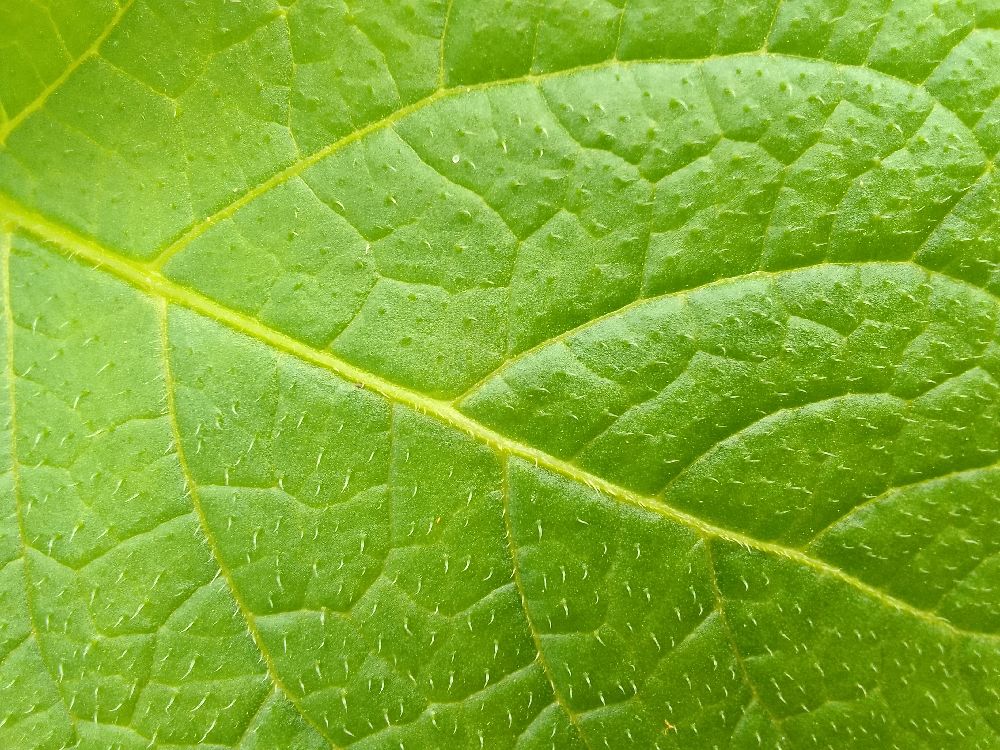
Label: Healthy